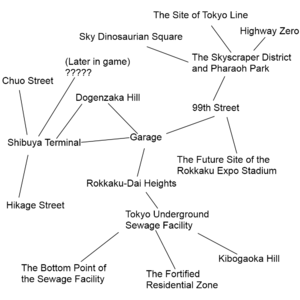
Jet Set Radio Future est un jeu vidéo de patins à roulettes de la série éponyme, dont les personnages sont représentés comme des héros de bande dessinée, édité par Sega en 2002 sur Xbox. C'est la suite de Jet Set Radio, sorti sur Dreamcast et Game Boy Advance.